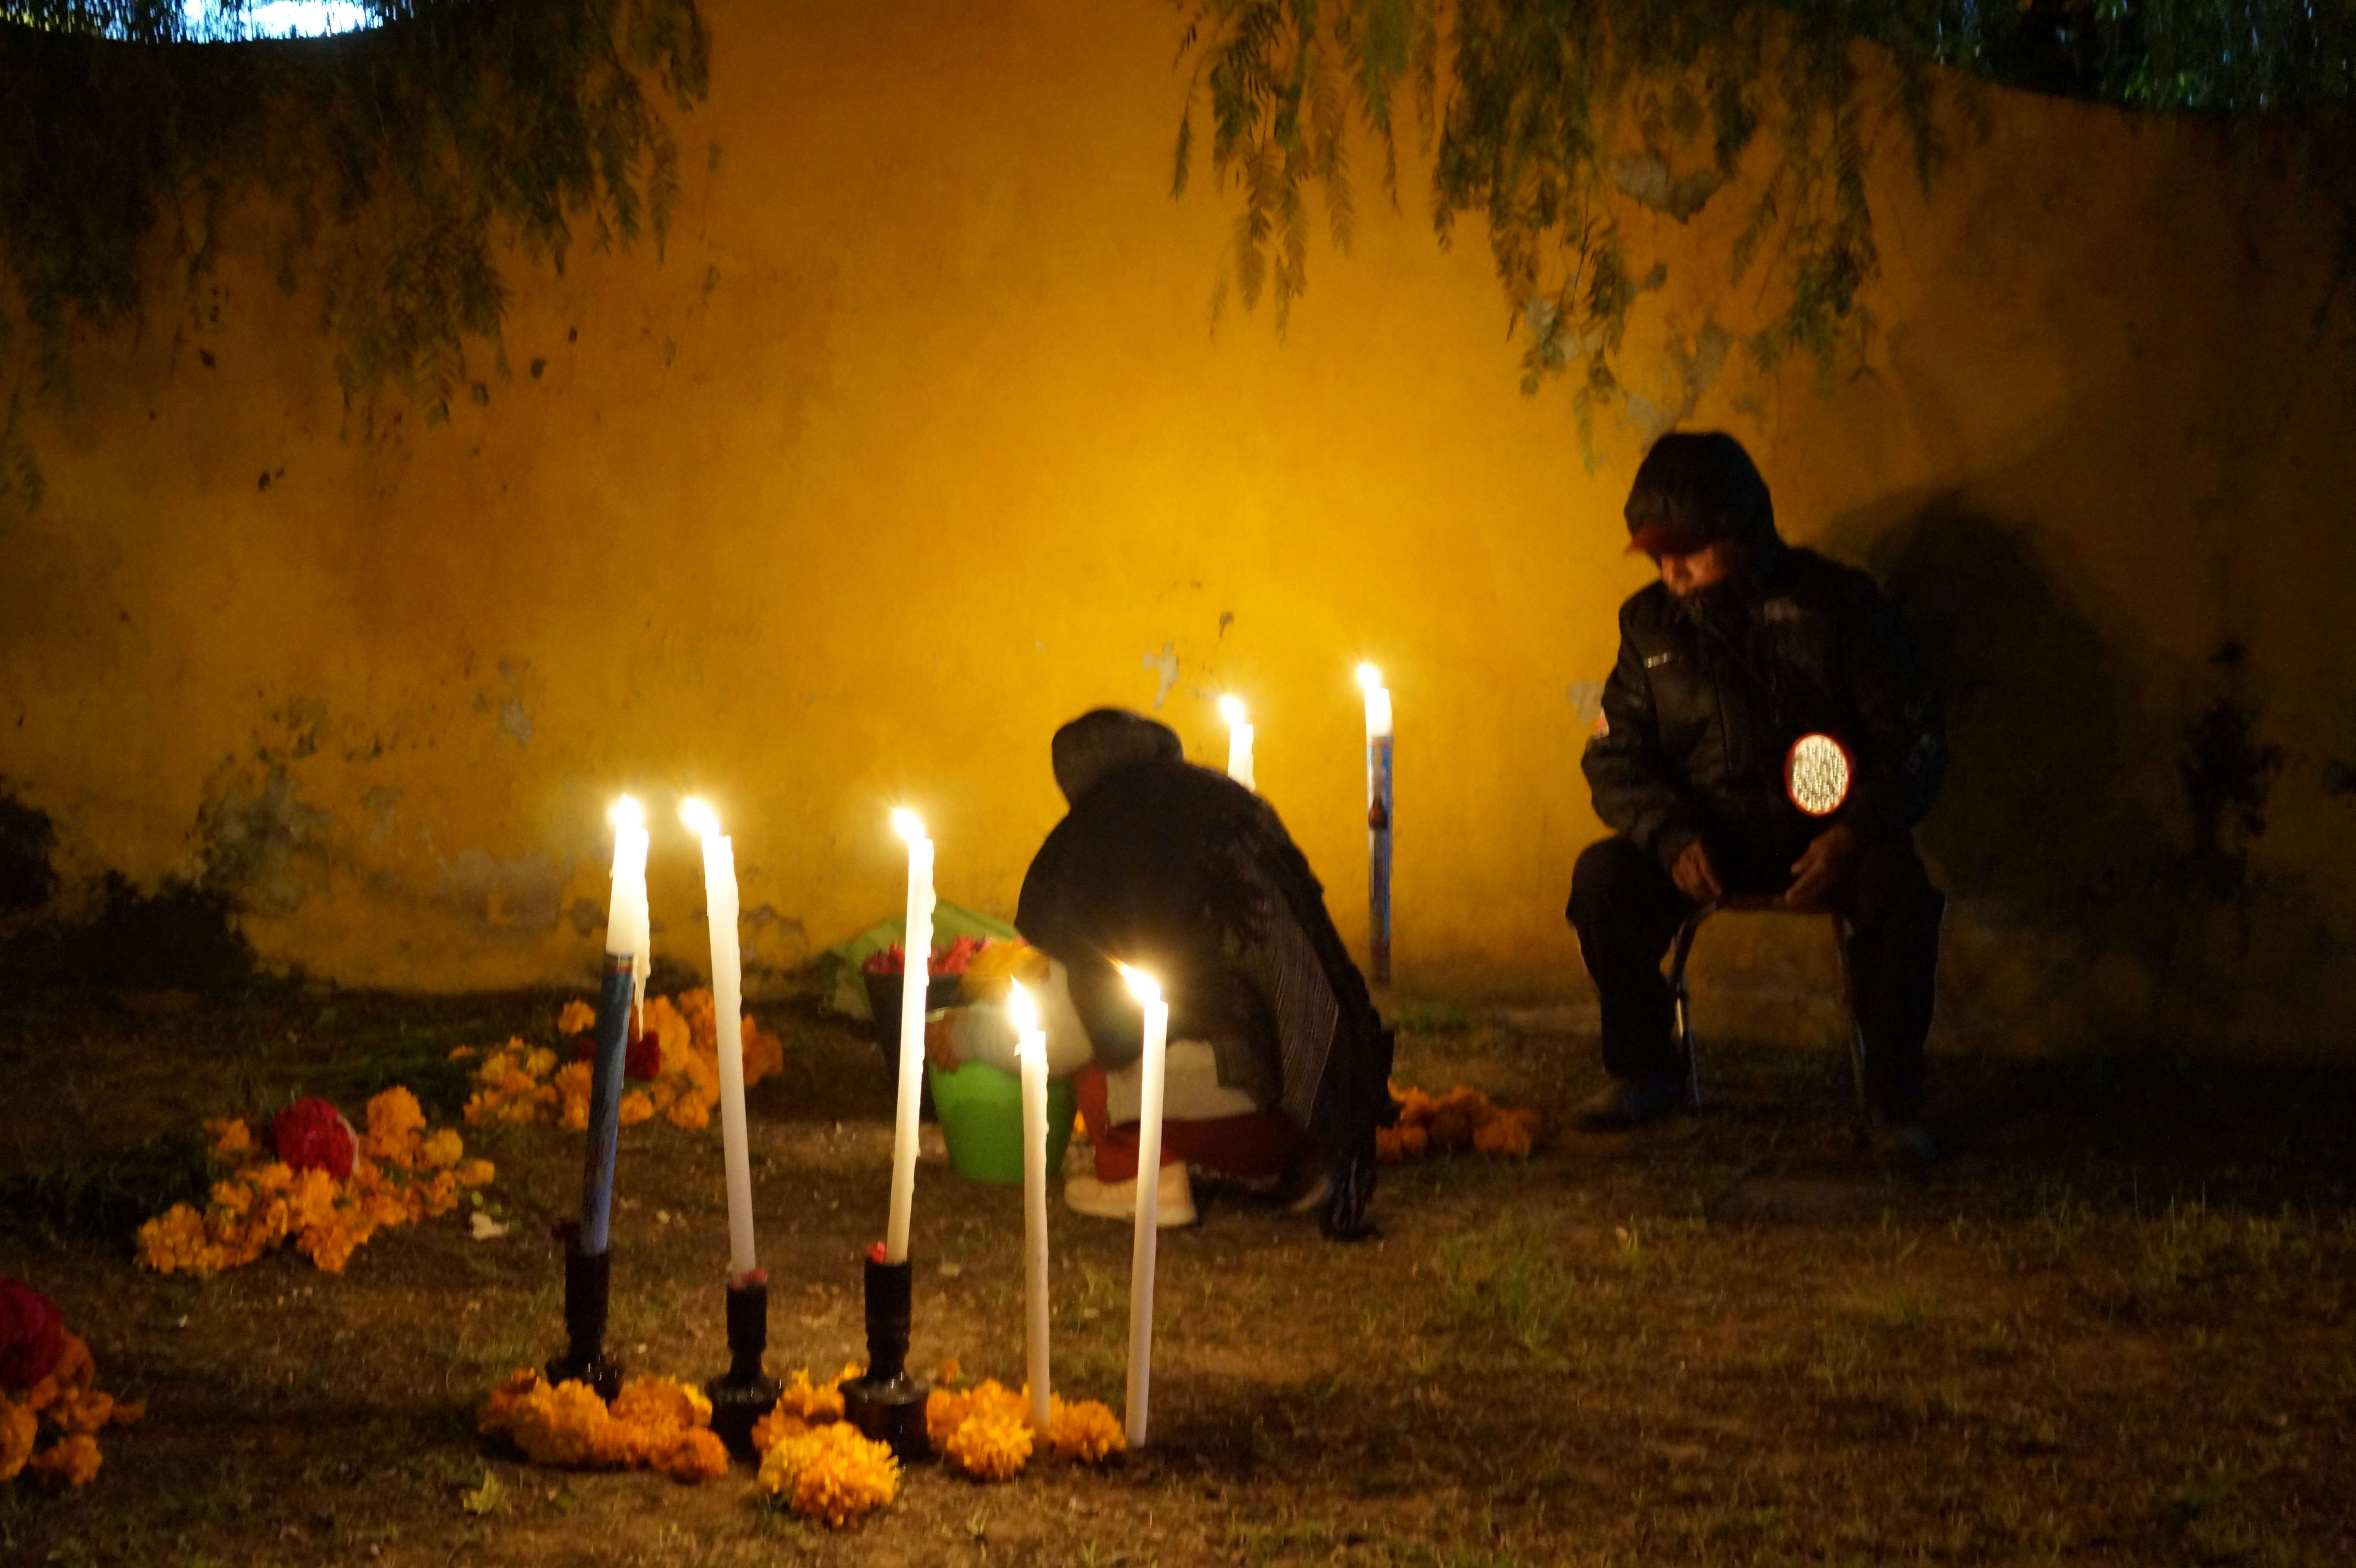
orange, cultural, halloween, watch, wake, lighting, flame, candle, fire, adaptation, ritual, event, night, vigil, ceremony, darkness, heat, interior design